East Asia

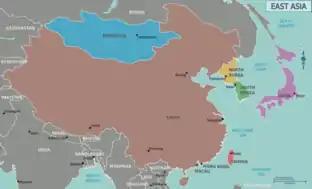
The countries of East Asia also form the core of Northeast Asia, which itself is a broader region.

The United Nations Statistics Division (UNSD) geoscheme for Asia works with subregions defined in terms of UN political geography statistics. The UNSD geoscheme is based on statistic convenience rather than implying any assumption regarding political or other affiliation of countries or territories: